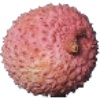
Label: lychee